Damion Lowe

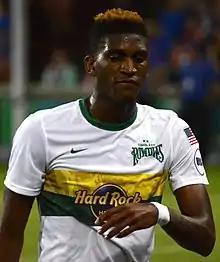
Lowe with the Tampa Bay Rowdies in 2017

Damion Onandi Lowe (born 5 May 1993) is a Jamaican professional footballer who plays as a defender for the Jamaica national team.